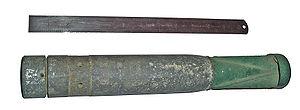
Une bombe incendiaire est une bombe destinée à provoquer un incendie.